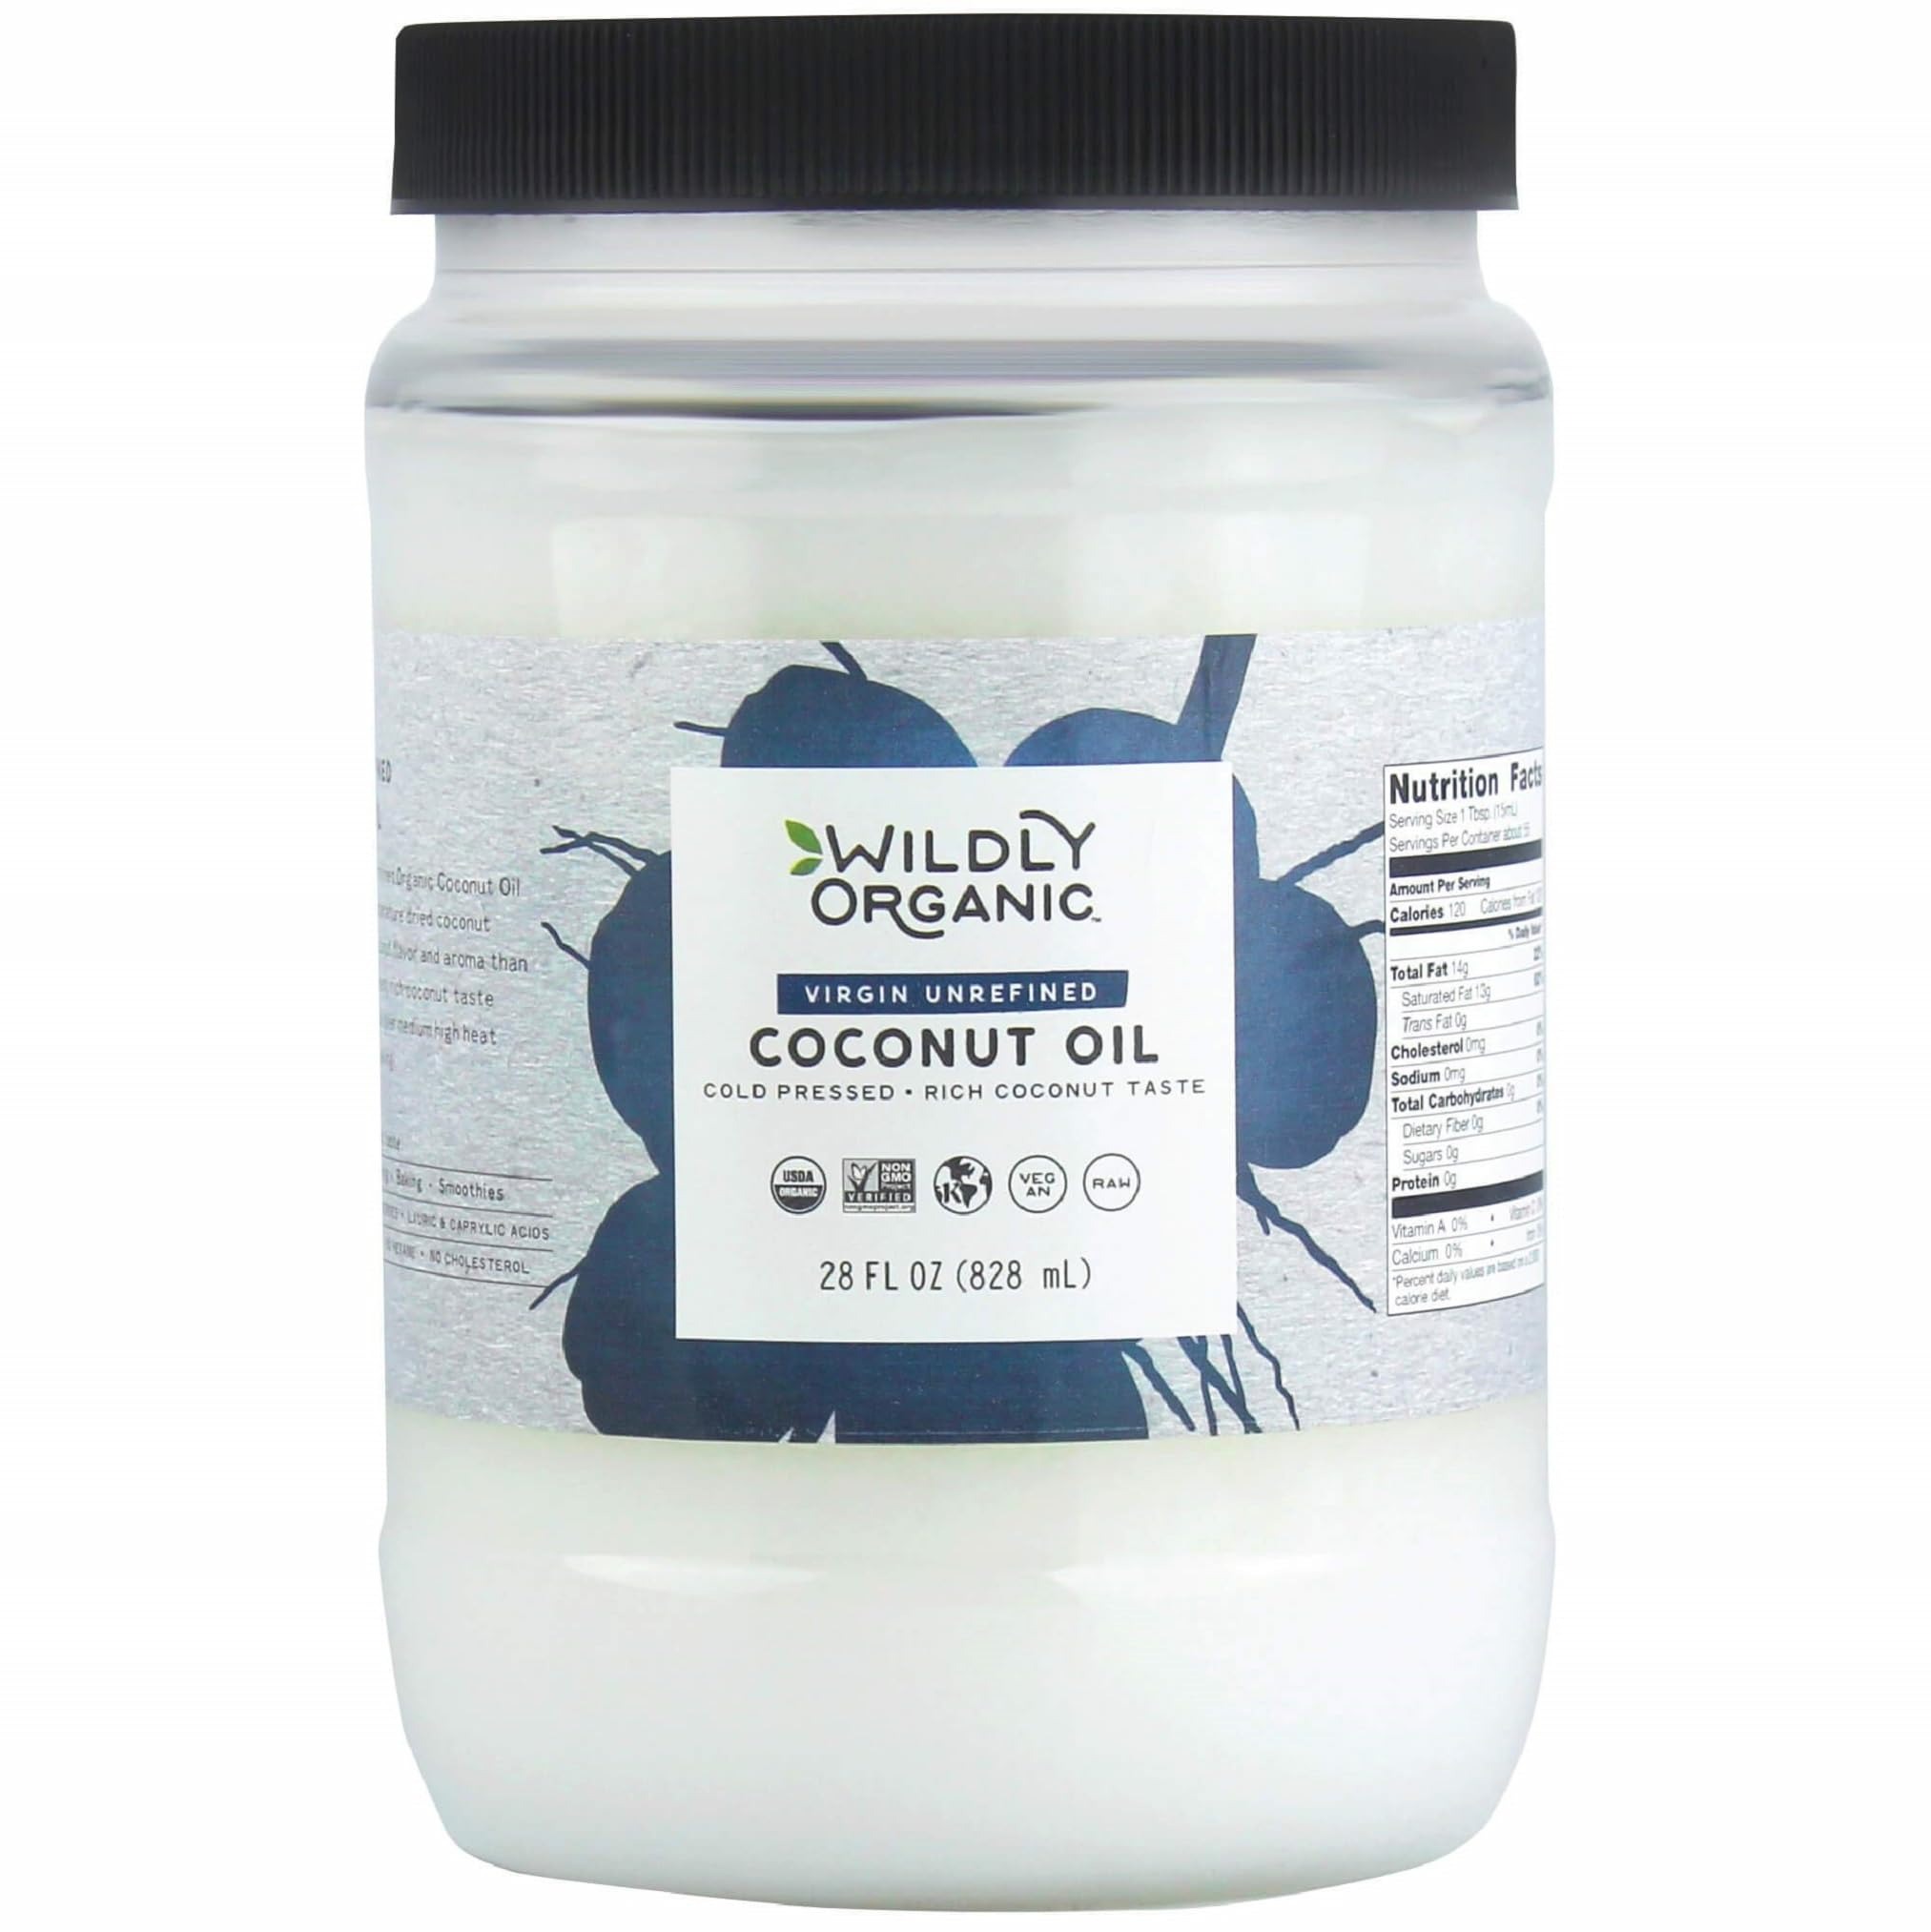
Item Name: Wildly Organic Unrefined Coconut Oil 28 Fl Oz - Organic, Non-GMO, Vegan, RBD, No Coconut Flavor/Aroma (Neutral Flavor) | Perfect for Skin, Hair, Cooking, & Baking - BPA-Free Container
Product Description: THE #1 KETO REFINED COCONUT OILRefined, or Expeller Pressed Coconut Oil, from Wildly Organic is a flavorless, high-quality, ultra-clean, supreme, certified organic coconut oil as an economical choice for cooking.This oil is mechanically expressed without the use of solvents or chemicals of any kind. It is an excellent quality food-grade coconut oil that is NOT hydrogenated and contains NO trans fatty acids. This expeller pressed, refined coconut oil has a neutral flavor yet contains the same medium-chain fatty acids as virgin coconut oil. Although this organic coconut oil is less expensive than virgin coconut oil, you will not find it lacking in quality or standards. Among refined coconut oils, there are none that are cleaner, clearer, or of higher quality anywhere in the world. This oil, until discovered by Wildly Organic, was only marketed to expensive, high-end restaurants and bakeries in Europe. For use in making flaky pastries, crusts and baked goods this oil supersedes all other oils.How is it Made? The organic coconuts are opened and quickly dried. These dried coconuts are then mechanically pressed to remove the oil. No chemical solvents are used at any time during the process. Any free fatty acids in the oil are removed. The oil is run through diatomaceous earth and is then steam distilled. This yields a pure, uncontaminated coconut oil which is commonly sold as expeller pressed coconut oil; however, to become the ultra-clean oil sold here, it then travels to the Netherlands where it is filtered and cleaned further. The resulting clear, delicious oil is the creme de la creme of expeller pressed coconut oil. Our coconut oil for cooking is now the envy of chefs and bakers all over the world. Wildly Organic customers and staff have fallen in love with it!
Value: 14.0
Unit: Fl Oz

Price: 19.39